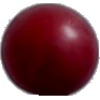
Label: Cherry Wax Red 1